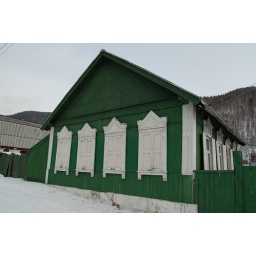
Typical Siberian wood house painted in the traditional colors of green and white